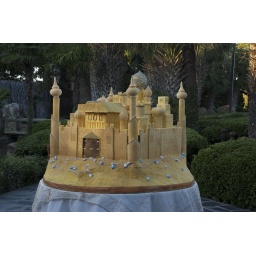
Wedding cake - the table it is sitting on is over 5ft wide just to give some perspective.